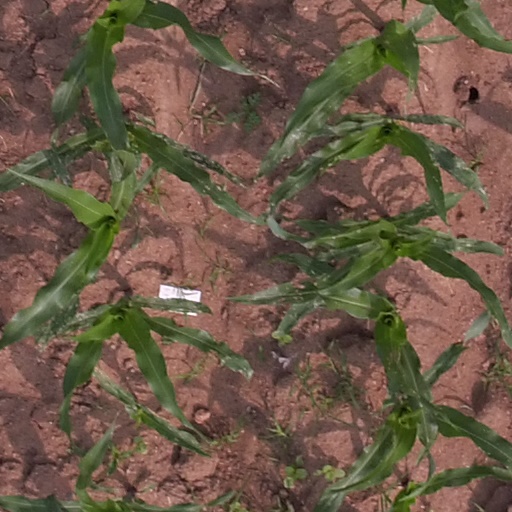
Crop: maize; corn